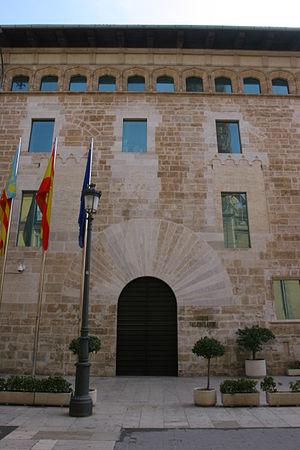
Le Parlement valencien est l'organe législatif de la Généralité valencienne, en Espagne.